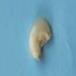
Maize quality: Bad